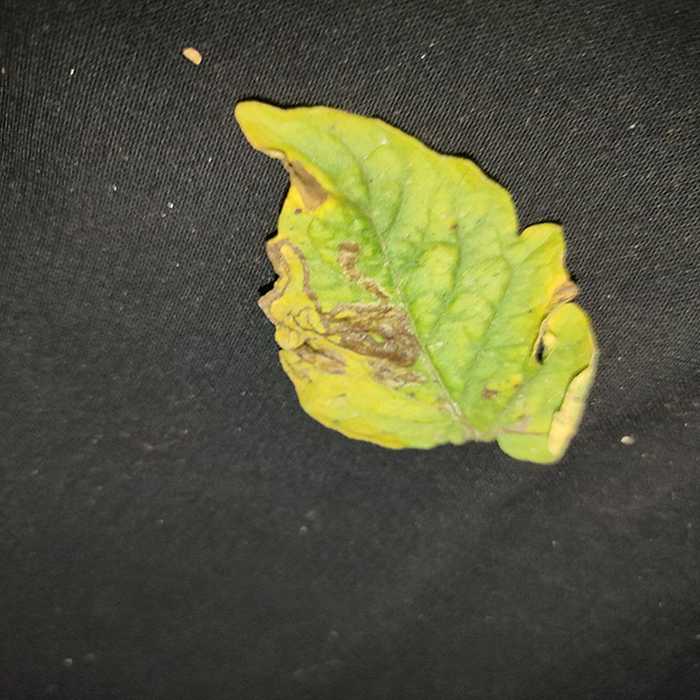
Plant: Tomato
Label: Tomato Bacterial spot